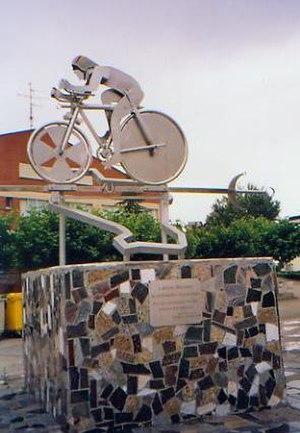
Miguel Indurain Larraya, né à Villava le 16 juillet 1964, est un coureur cycliste espagnol, professionnel de 1984 à 1996. Il est le seul coureur à avoir remporté cinq fois consécutivement le Tour de France, et a également gagné à deux reprises le Tour d'Italie devenant le seul coureur à avoir réalisé le doublé Giro-Tour deux années d'affilée. Numéro un mondial de juin 1992 à juin 1994, il remporte également un titre olympique et un titre mondial en contre-la-montre. Il a également été détenteur du record de l'heure.